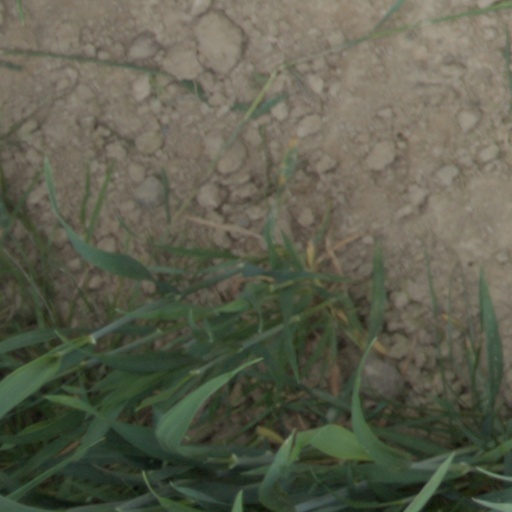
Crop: wheat